People's Union Church

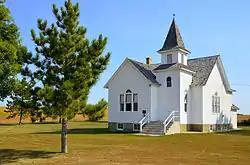

People's Union Church (also known as Scambler Union United Church of Christ) is a historic church in Scambler Township, Minnesota, United States. Uniquely, it was founded in 1915 and maintained by a society of local women as a non-denominational house of worship. The church building was added to the National Register of Historic Places in 2004. The congregation is currently affiliated with the United Church of Christ (UCC).